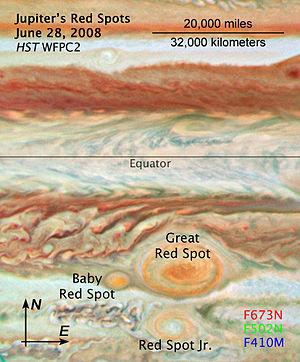
La Grande Tache rouge est un gigantesque anticyclone de l'atmosphère de Jupiter situé à 22° sud de latitude. Longue d'environ 15 000 kilomètres et large de près de 12 000 kilomètres, elle est actuellement un peu plus grosse que la Terre, même si elle a atteint des dimensions bien supérieures par le passé. Des vents y soufflent à environ 700 kilomètres par heure. On l'observe depuis 1665, c'est-à-dire il y a plus de 350 ans, bien que le nom de « Grande Tache rouge » n'ait été donné qu'autour de 1878 lorsque la couleur de l'objet était clairement rouge. Vers la fin du XXᵉ siècle, sa couleur passe du rouge à une teinte plus brunâtre.